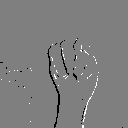
ASL letter: n